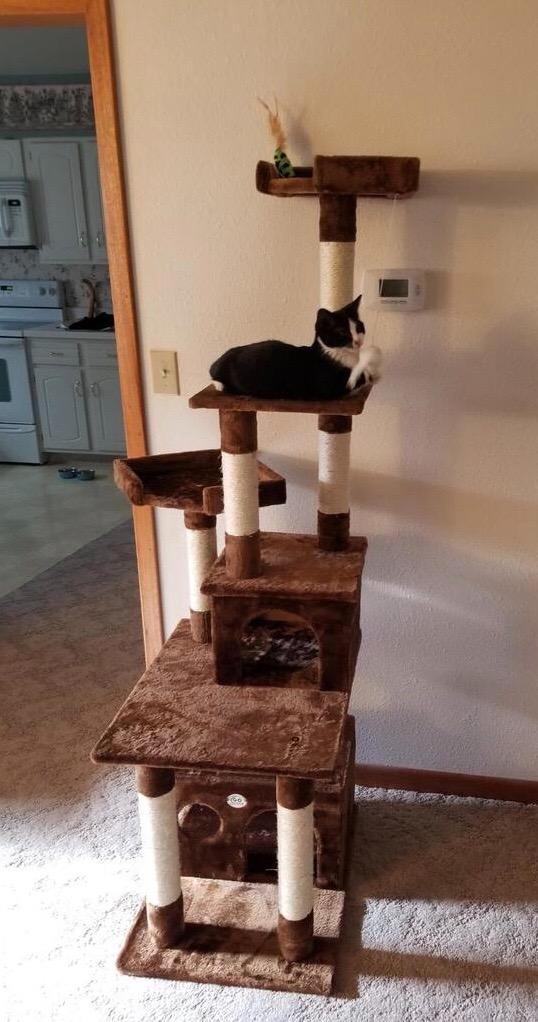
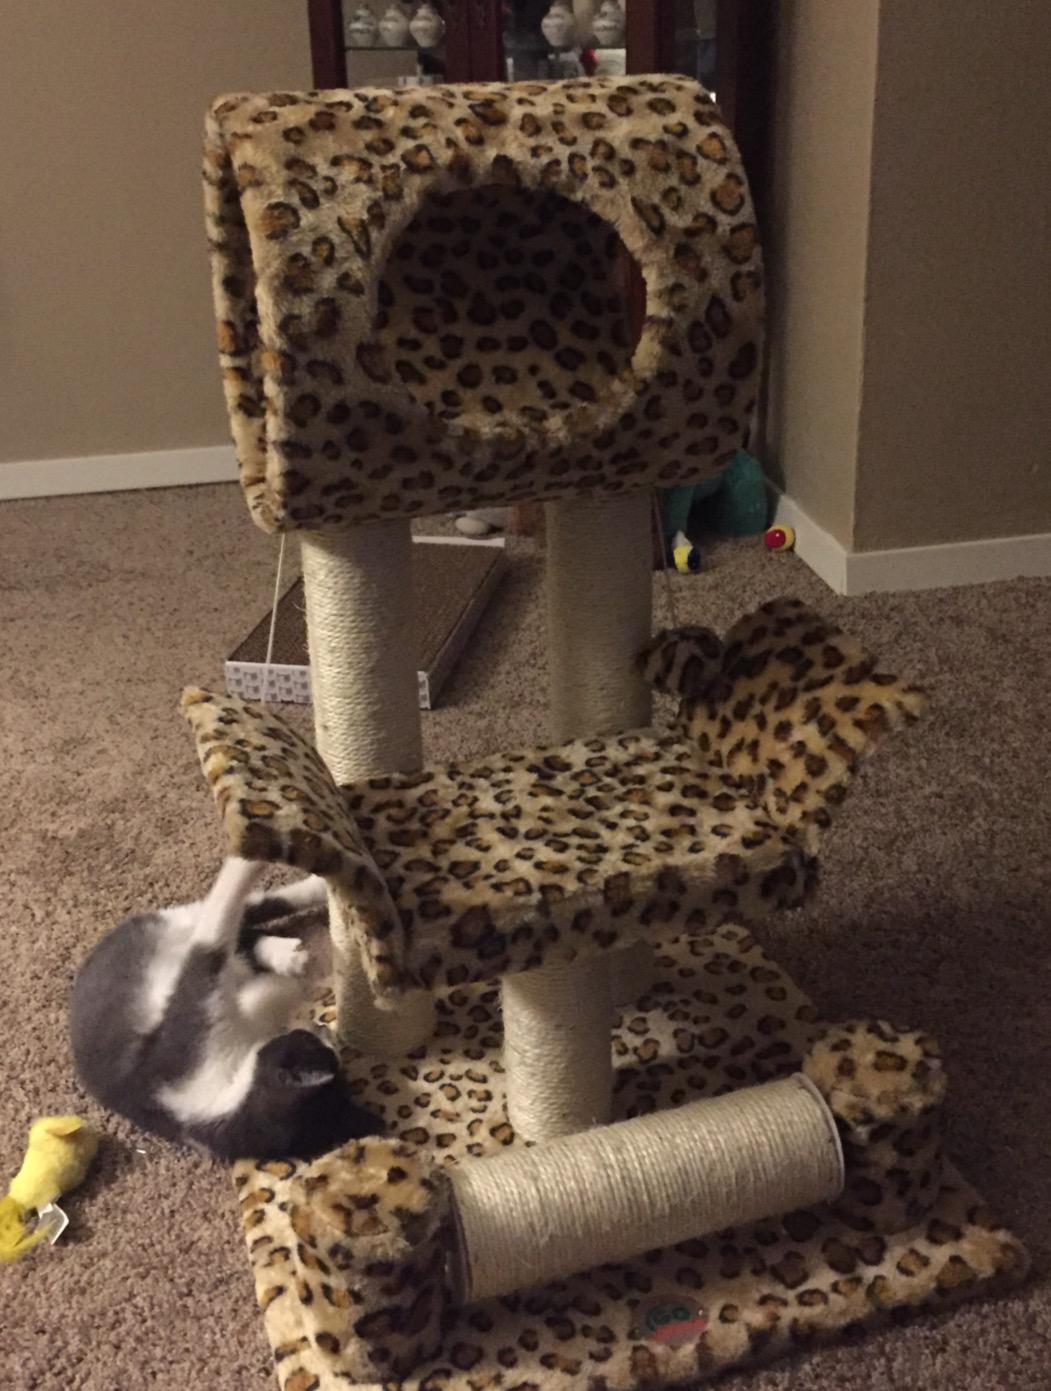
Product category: items_cat tree
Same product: no